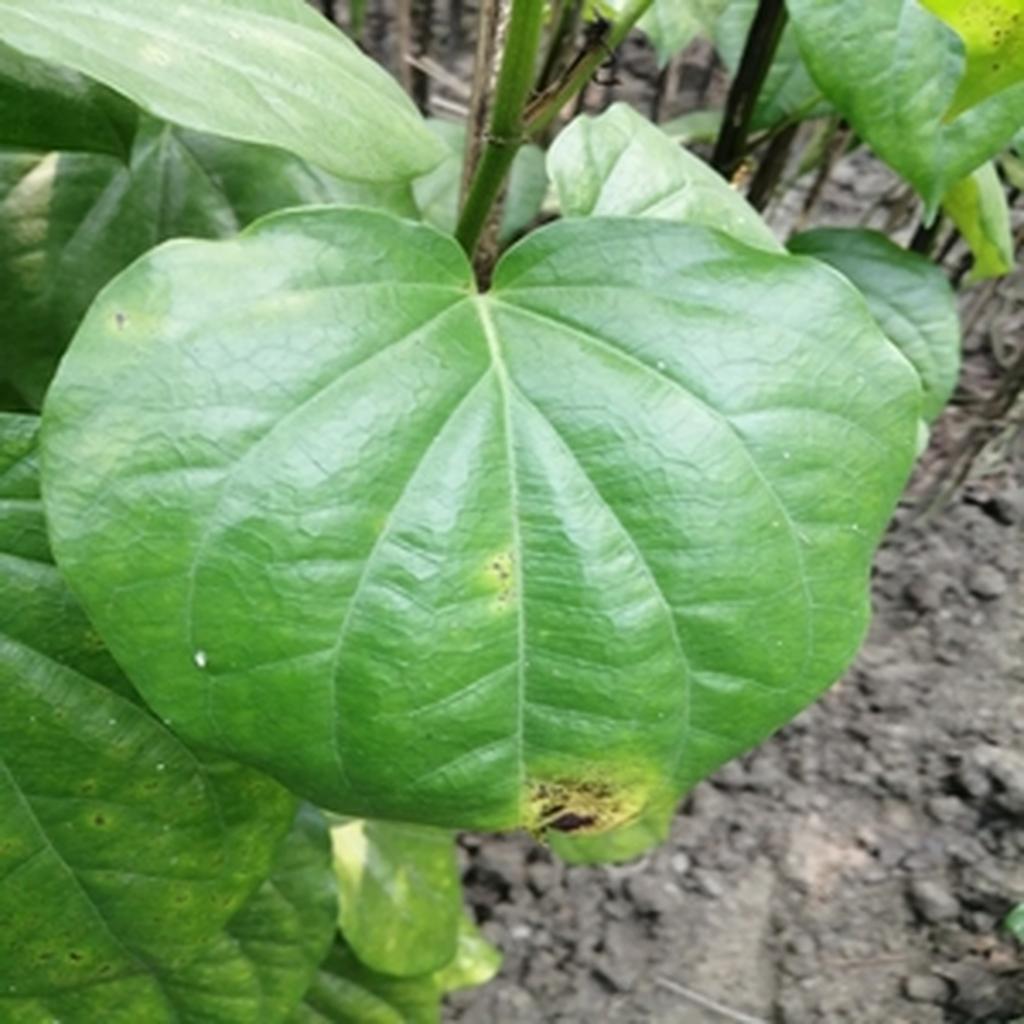
Label: Leaf_Rot